Farranfore–Valentia Harbour line

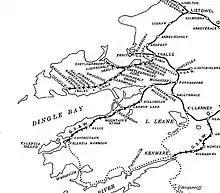
Farranfore to Valentia Harbour line

The station at is orientated in an approximately north-south direction, with the "down" platform to to the west and the "up" platform to and Dublin to the east. There was a bay platform at the southern end of the "down" used by trains to and from which branched away to the southwest. The section to was essentially flat. It had an intermediate stations at , and with the Laune Viaduct just before Killorglin; maximum speed permitted from Molahiffe.